Üüreg Lake

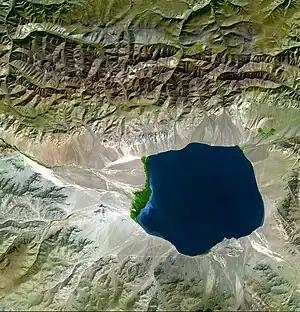
Satellite view

Khankhukhii Mountain, Tokhtoshin-Shil Mountains, Kharkhiraa Turgen mountains, Ulias glass forest, high mountain, rock argali, ram, deer, antelope, leopard, lynx, ibex, marten, pig, wolf, roe deer, wolf, fox, squirrel, ptarmigan, "rain", Siberian capercaillie, partridge, hazel grouse, mountain hare, Siberian chipmunk, corsac fox, manul, badger, stinking brown , artichoke, rabbit, marmot, squirrel, rainbow partridge , Mongolian five-toed jerboa, desman, Mongolian ground jay, bozlog and other animals and plants.